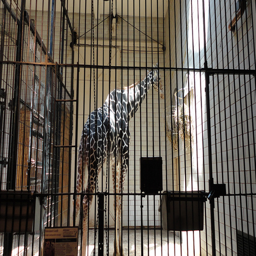
A giraffe standing inside of a jail cell with metal bars.
a giraffe standing in its pen reaching for some food
A giraffe sitting behind a tall fenced in area
A giraffe locked up inside of a jail cell.
A giraffe is locked up in a cell.